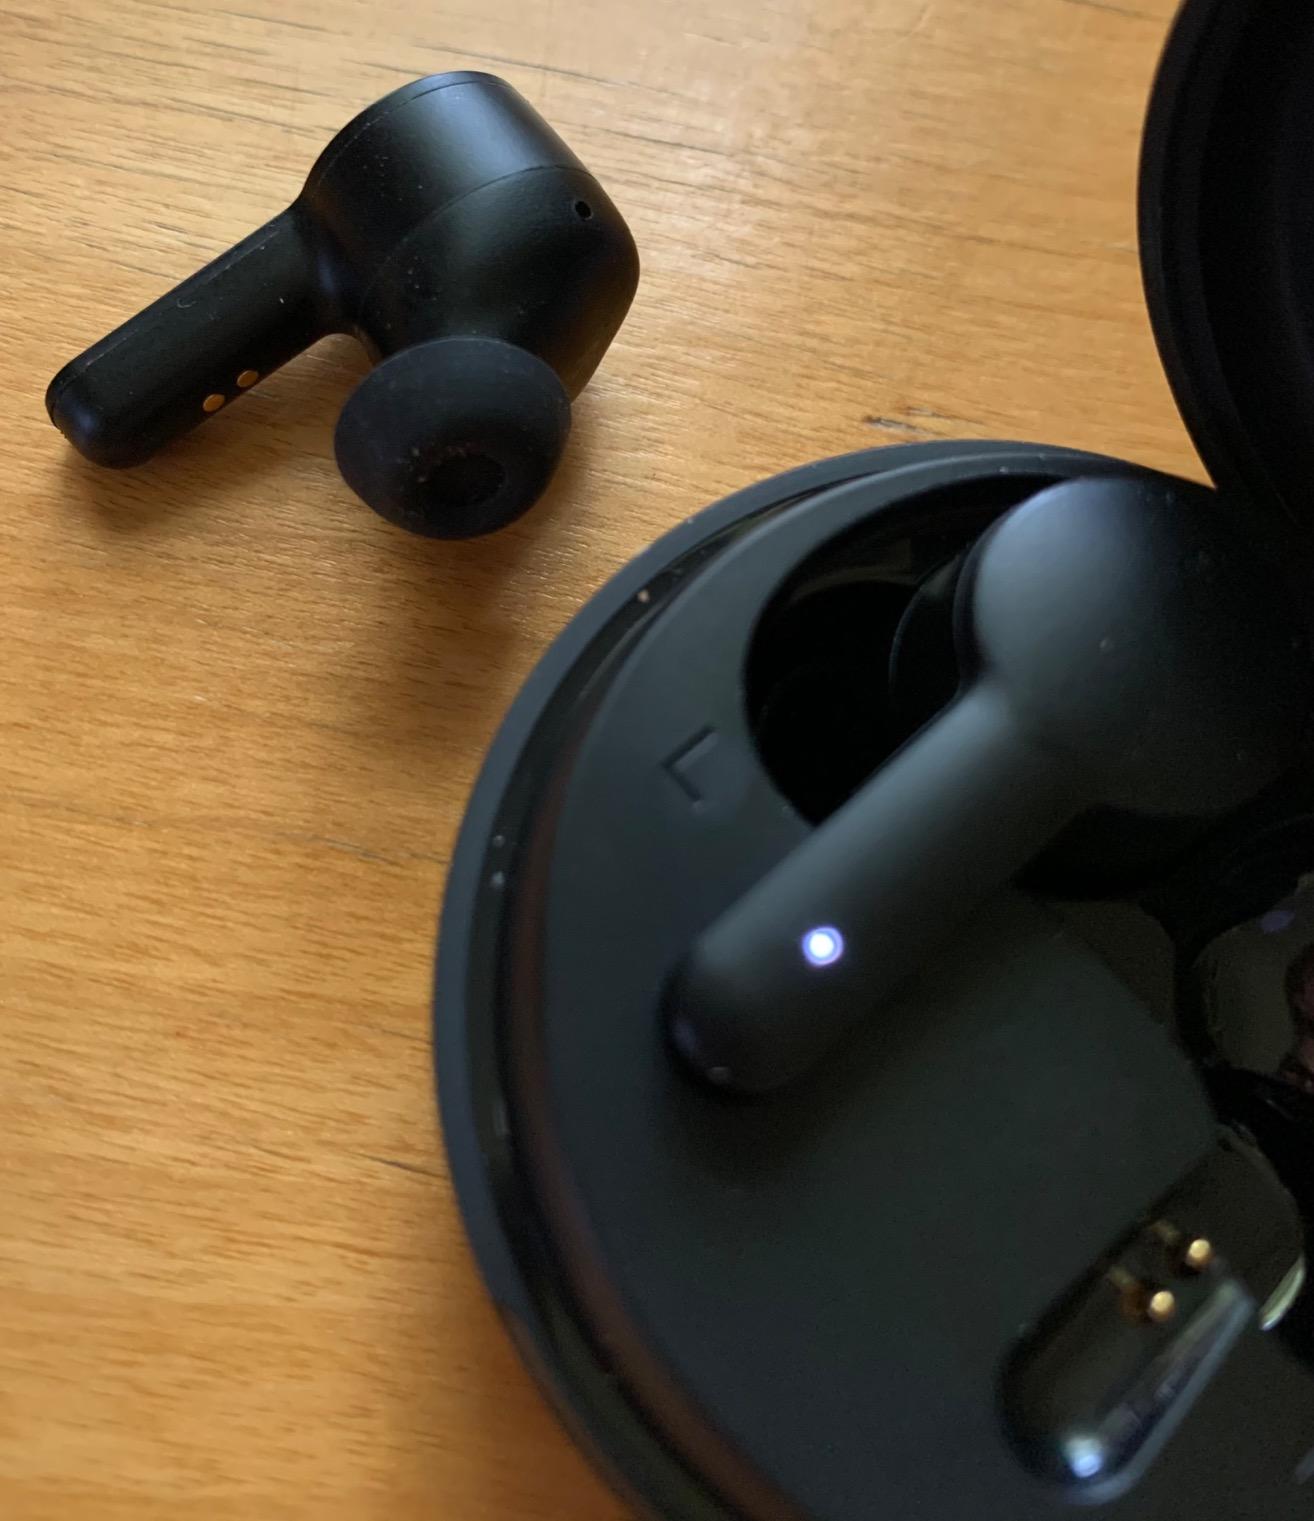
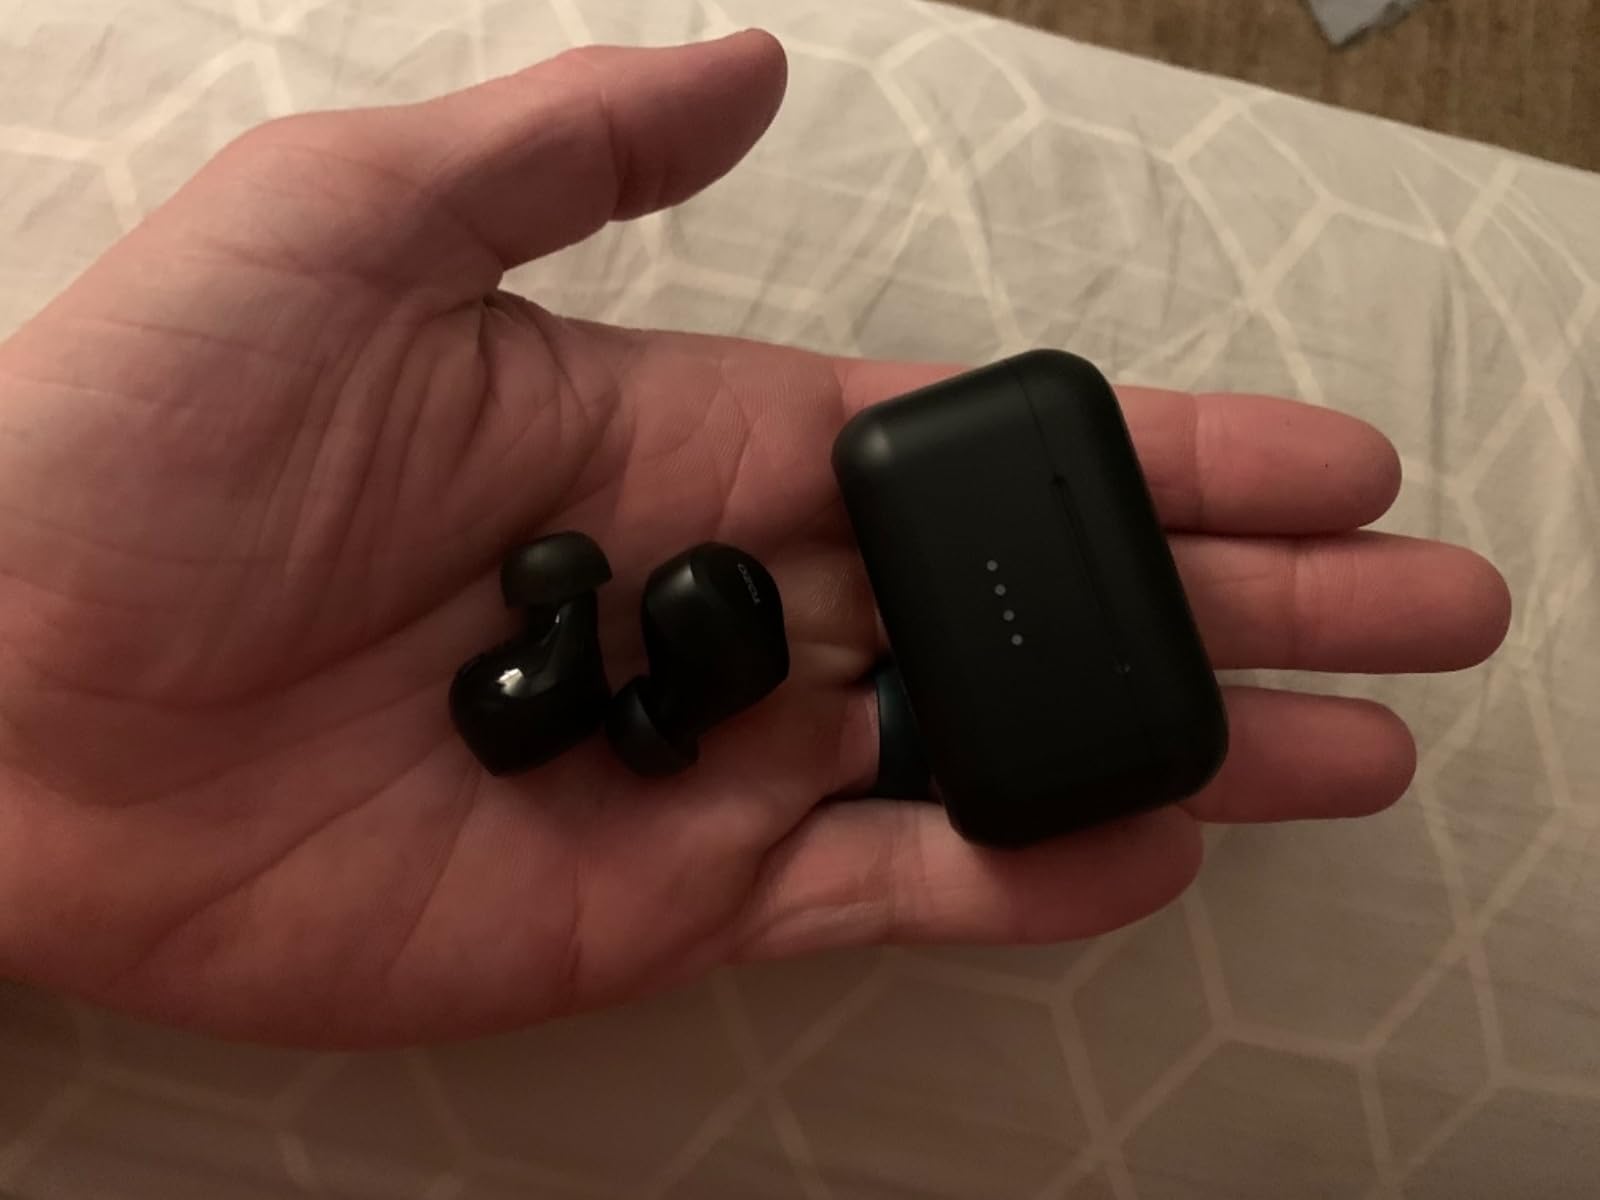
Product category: earbuds
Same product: no